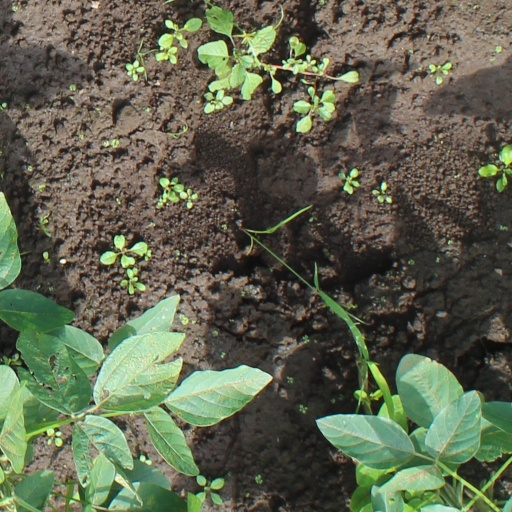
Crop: soybean